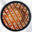
Label: bowl